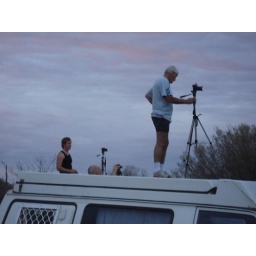
many people were in the roof of their cars waiting for the sunrise in Ayers rock